Adriaen Brouwer

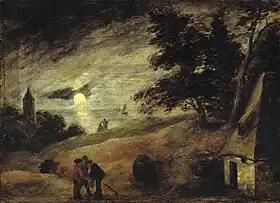
"Dune Landscape by Moonlight"

Brouwer played an important role in the development of the genre of the "tronie". The term tronie typically refers to figure studies not intended to depict an identifiable person, but rather to investigate varieties of expression. As such tronies are a form of genre painting in a portrait format. Adriaen Brouwer contributed to the genre as he had a talent for expressiveness. His work gave a face to lower-class figures by infusing their images with recognizable and vividly expressed human emotions—anger, joy, pain, and pleasure. His "Youth Making a Face" (c. 1632/1635, National Gallery of Art) shows a young man with a satirical and mocking gesture which humanises him, however uninviting he may appear. Brouwer's vigorous application of paint in this composition, with his characteristically short, unmodulated brushstrokes, increases the dramatic effect.